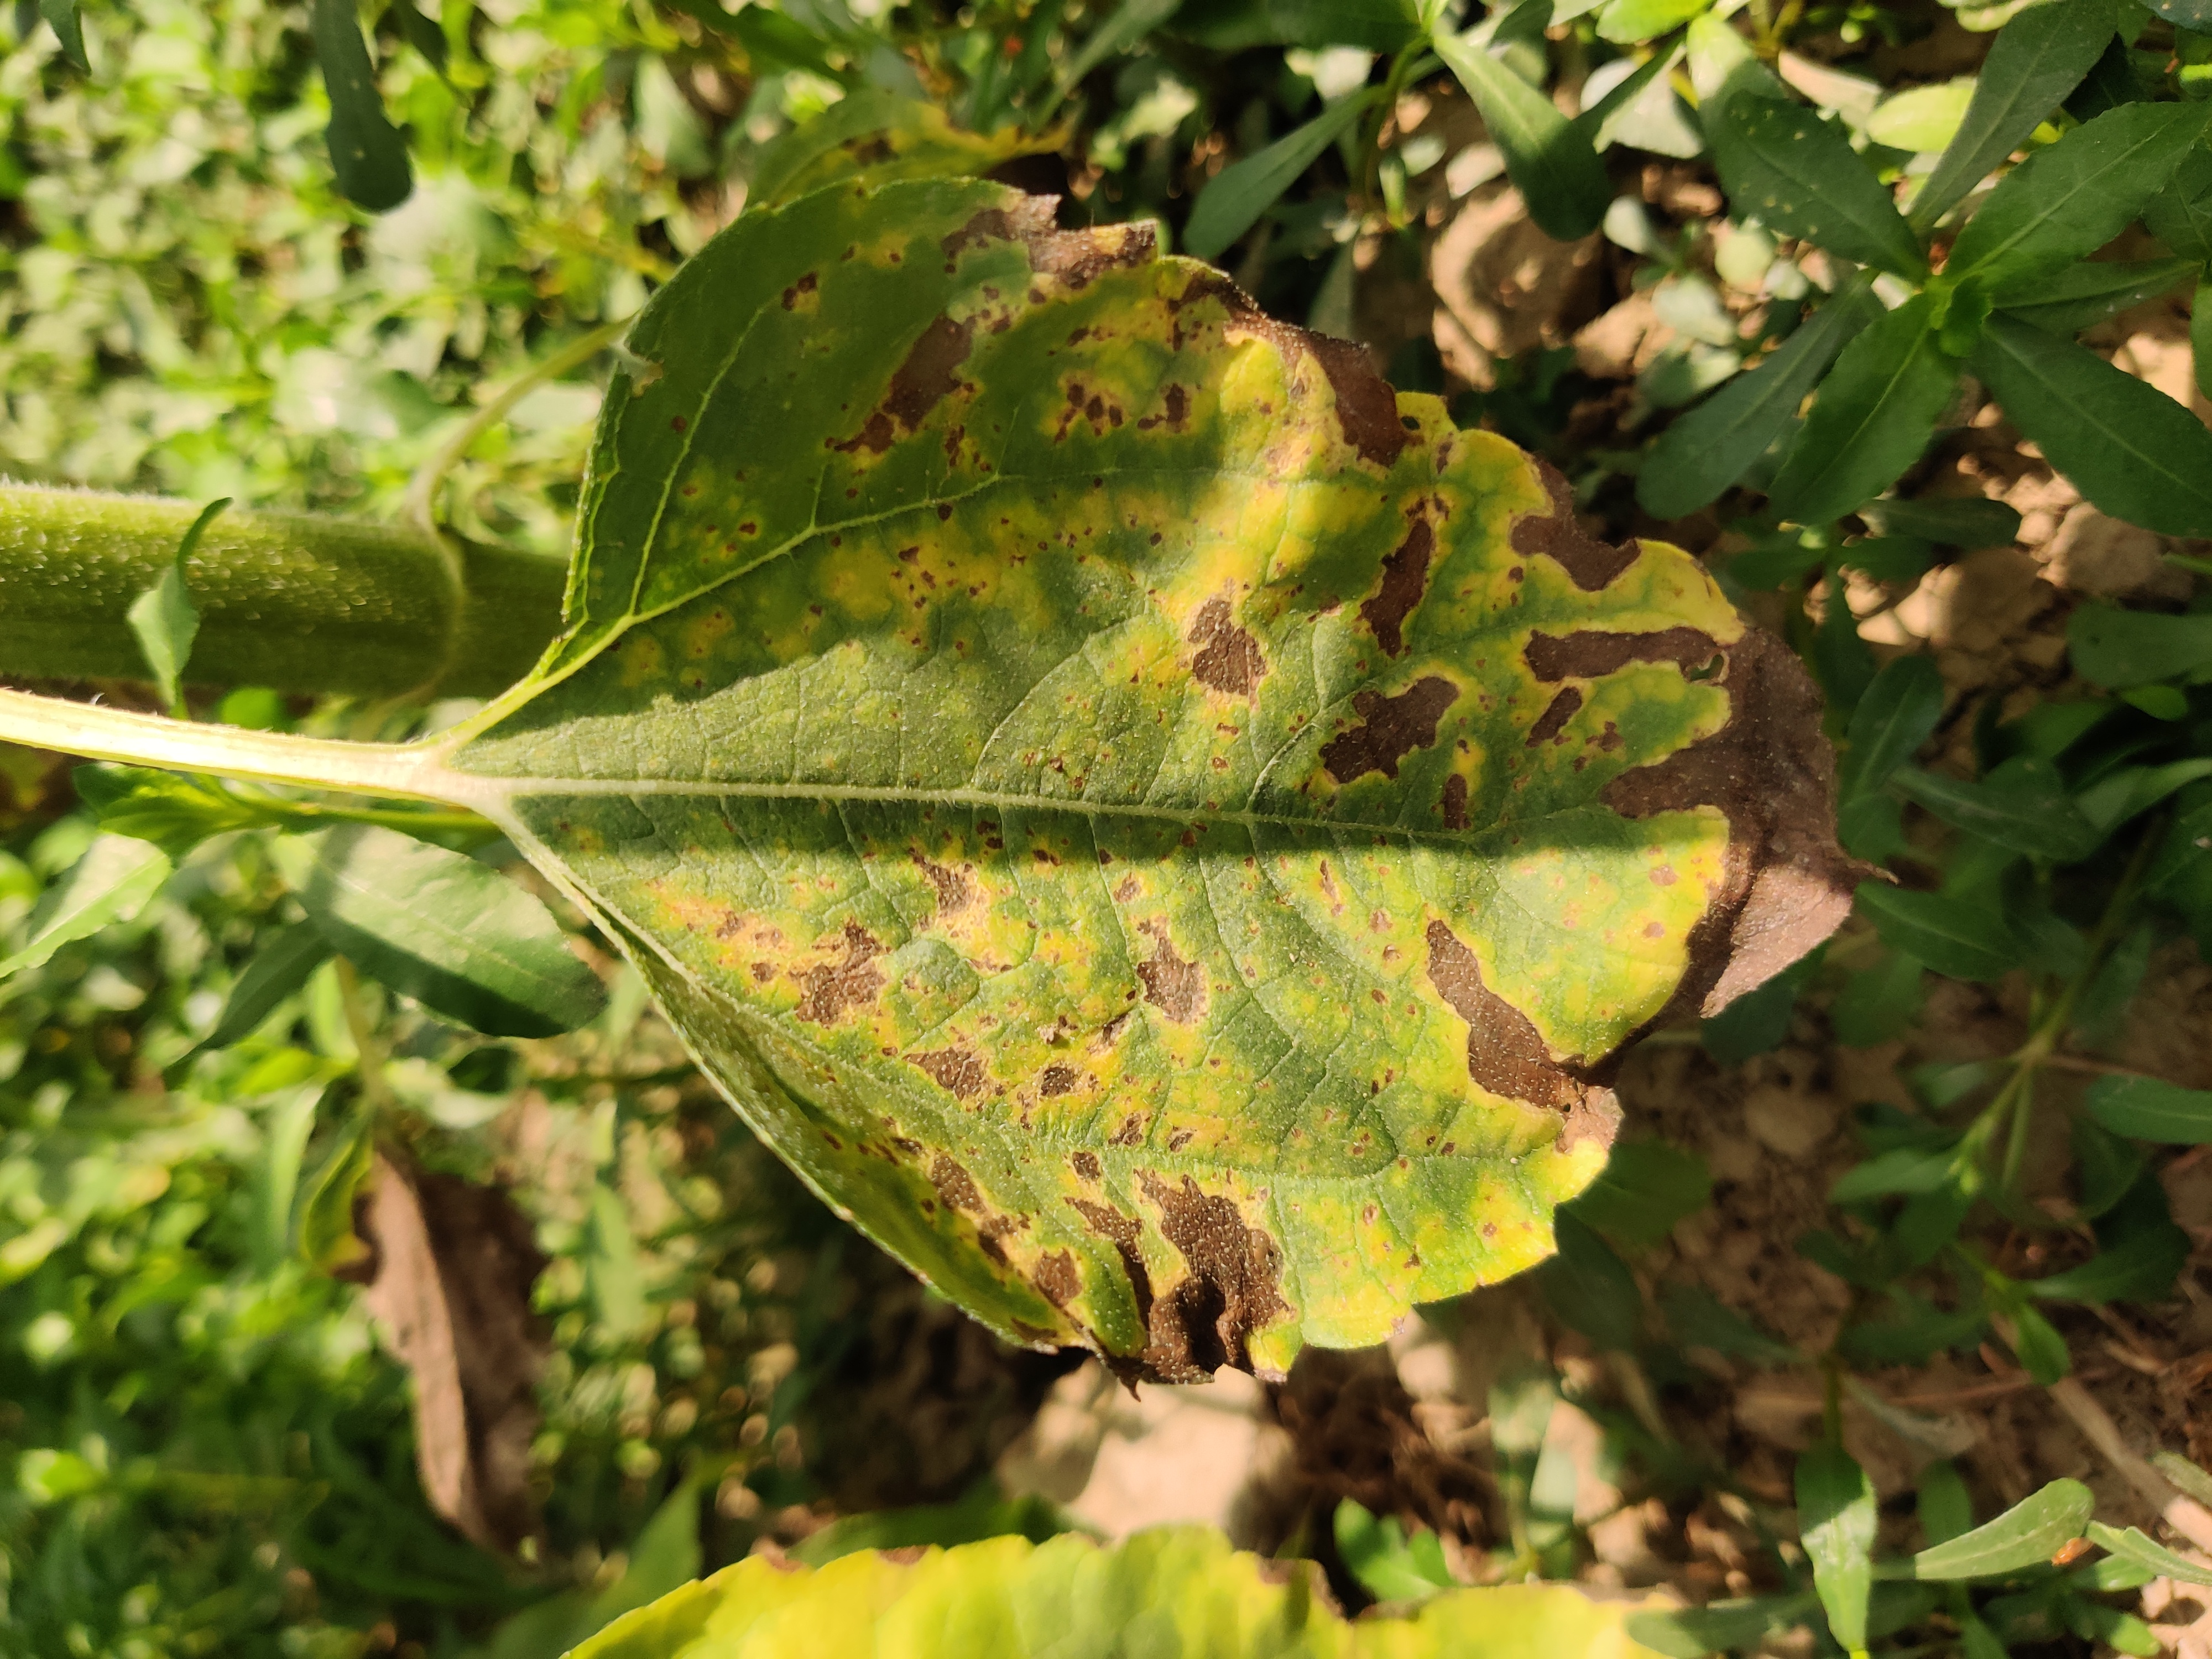
Label: Leaf_scars